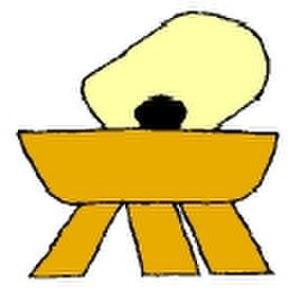
Molango est un chef-lieu de la municipalité d'Metztitlán dans l'état d'Hidalgo au Mexique.